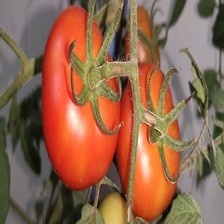
Label: tomato